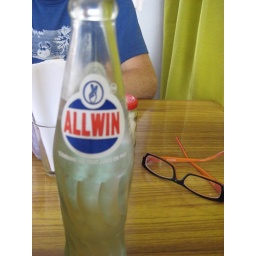
Allwin soda water (Jecca's new glasses in midground)